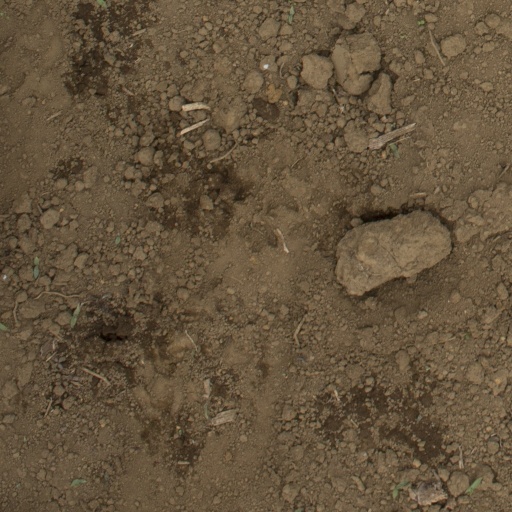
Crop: Jerusalem artichoke